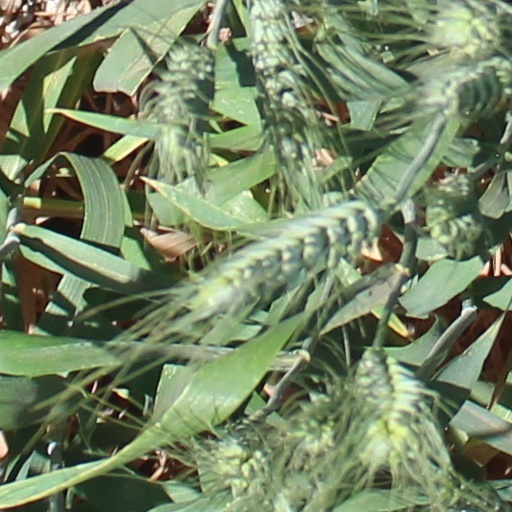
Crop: wheat